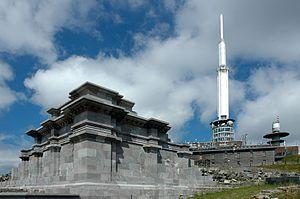
Temple de Mercure, Pylone TDF du puy de Dôme